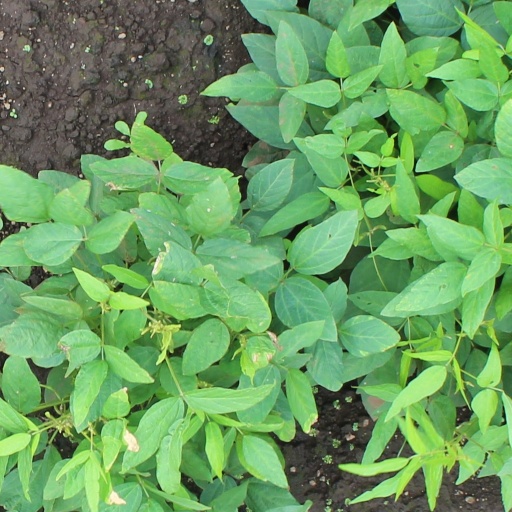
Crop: soybean